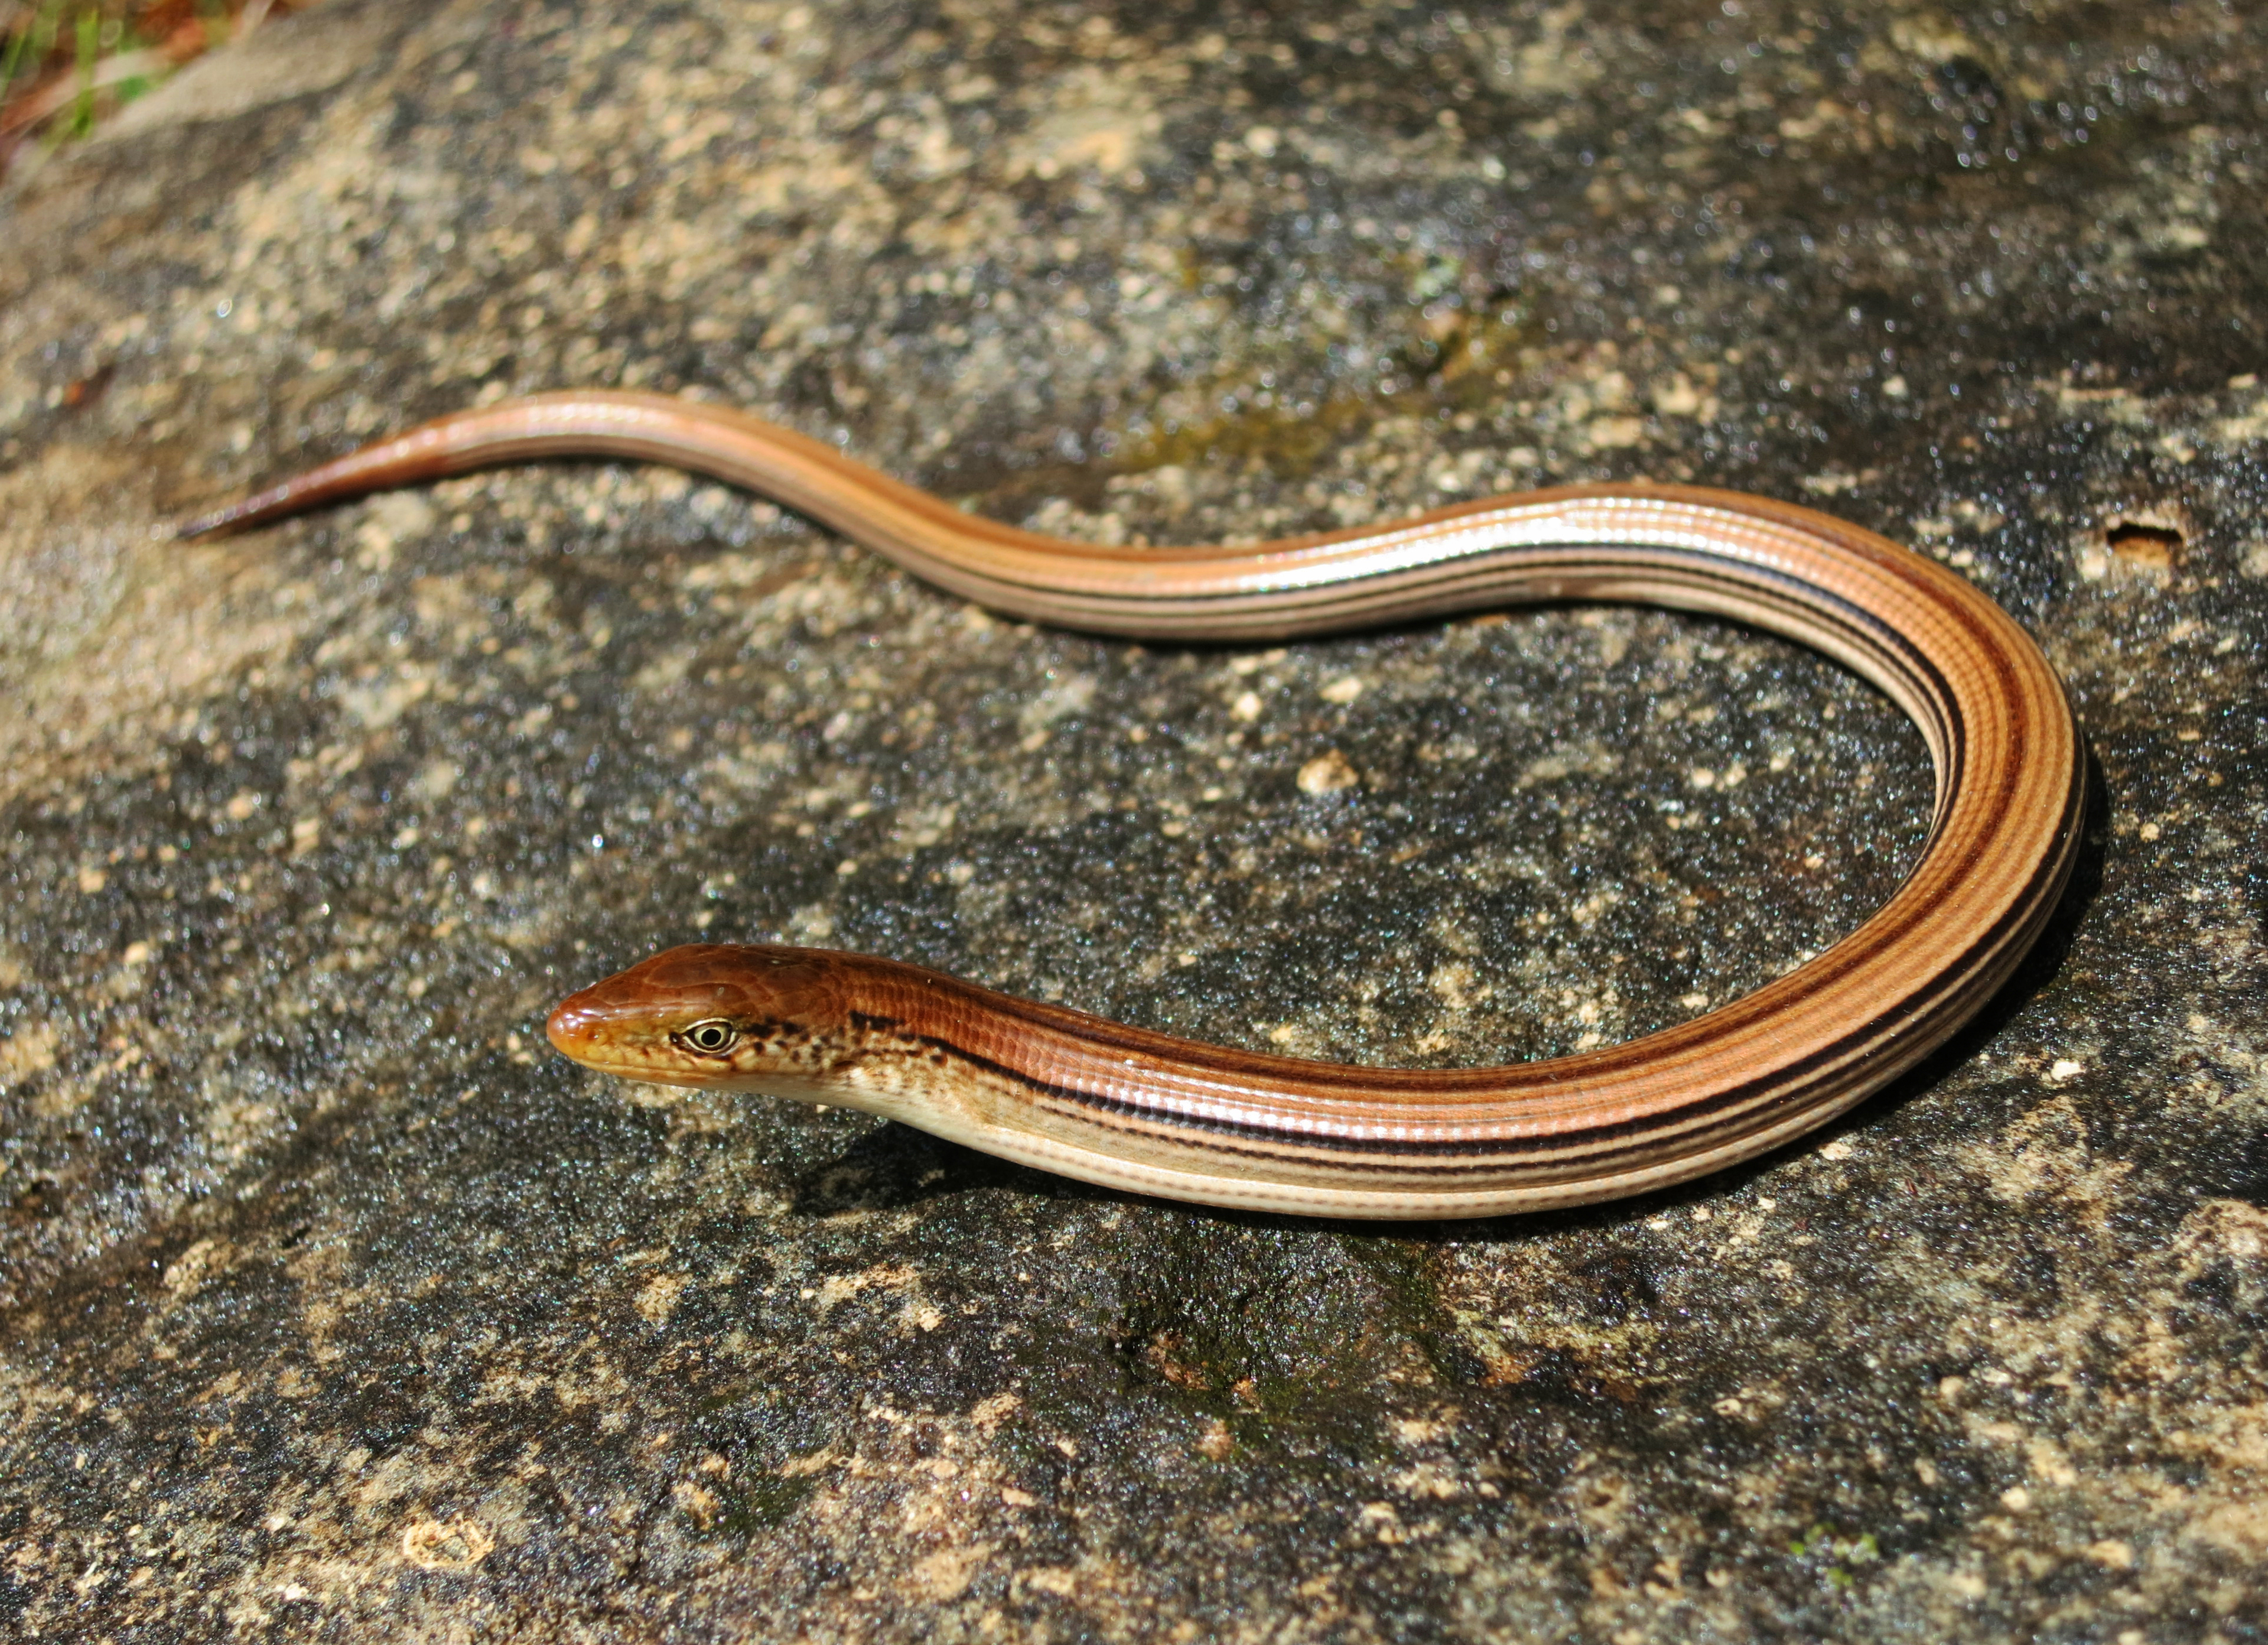
glass, reptile, fauna, lizard, peter, snake, vertebrate, western, serpent, herp, herping, paplanus, peterpaplanus, ophisaurus, petersherping2012, attenuatus, garter snake, colubridae, sidewinder, scaled reptile, hognose snake, anguidae